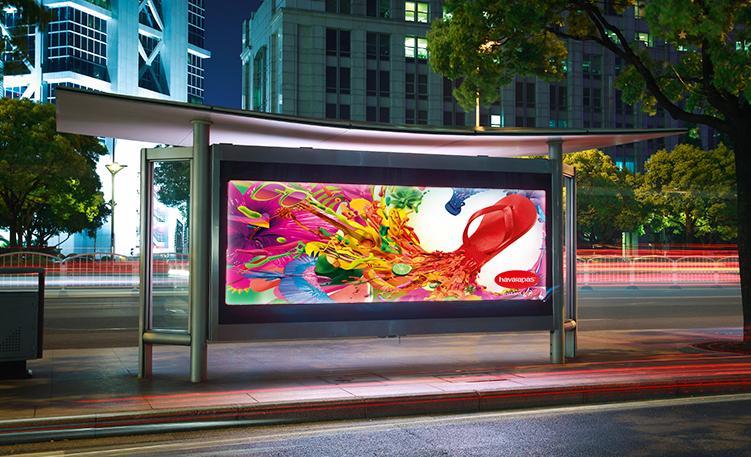
có một tấm biển quảng cáo xuất hiện ở trên vỉa hè